Barbara A. Frush

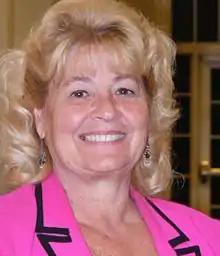

Barbara A. Frush (born May 31, 1945) is an American politician from Maryland and a member of the Democratic Party. She served 6 terms in the Maryland House of Delegates, representing Maryland's District 21 in Anne Arundel and Prince George's Counties.